Therese Steinhardt Rosenblatt

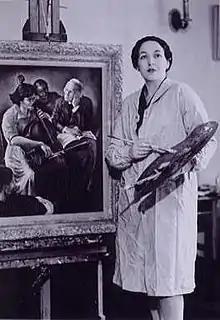

Therese Steinhardt Rosenblatt (1896–1948), known professionally as Therese Steinhardt, was a 20th-century American painter. In 1948, the Metropolitan Museum of Art purchased her painting, "Lest We Forget"